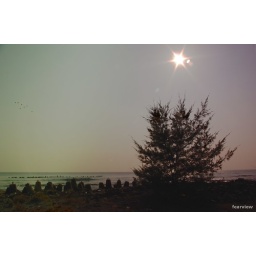
pine tree in high noon